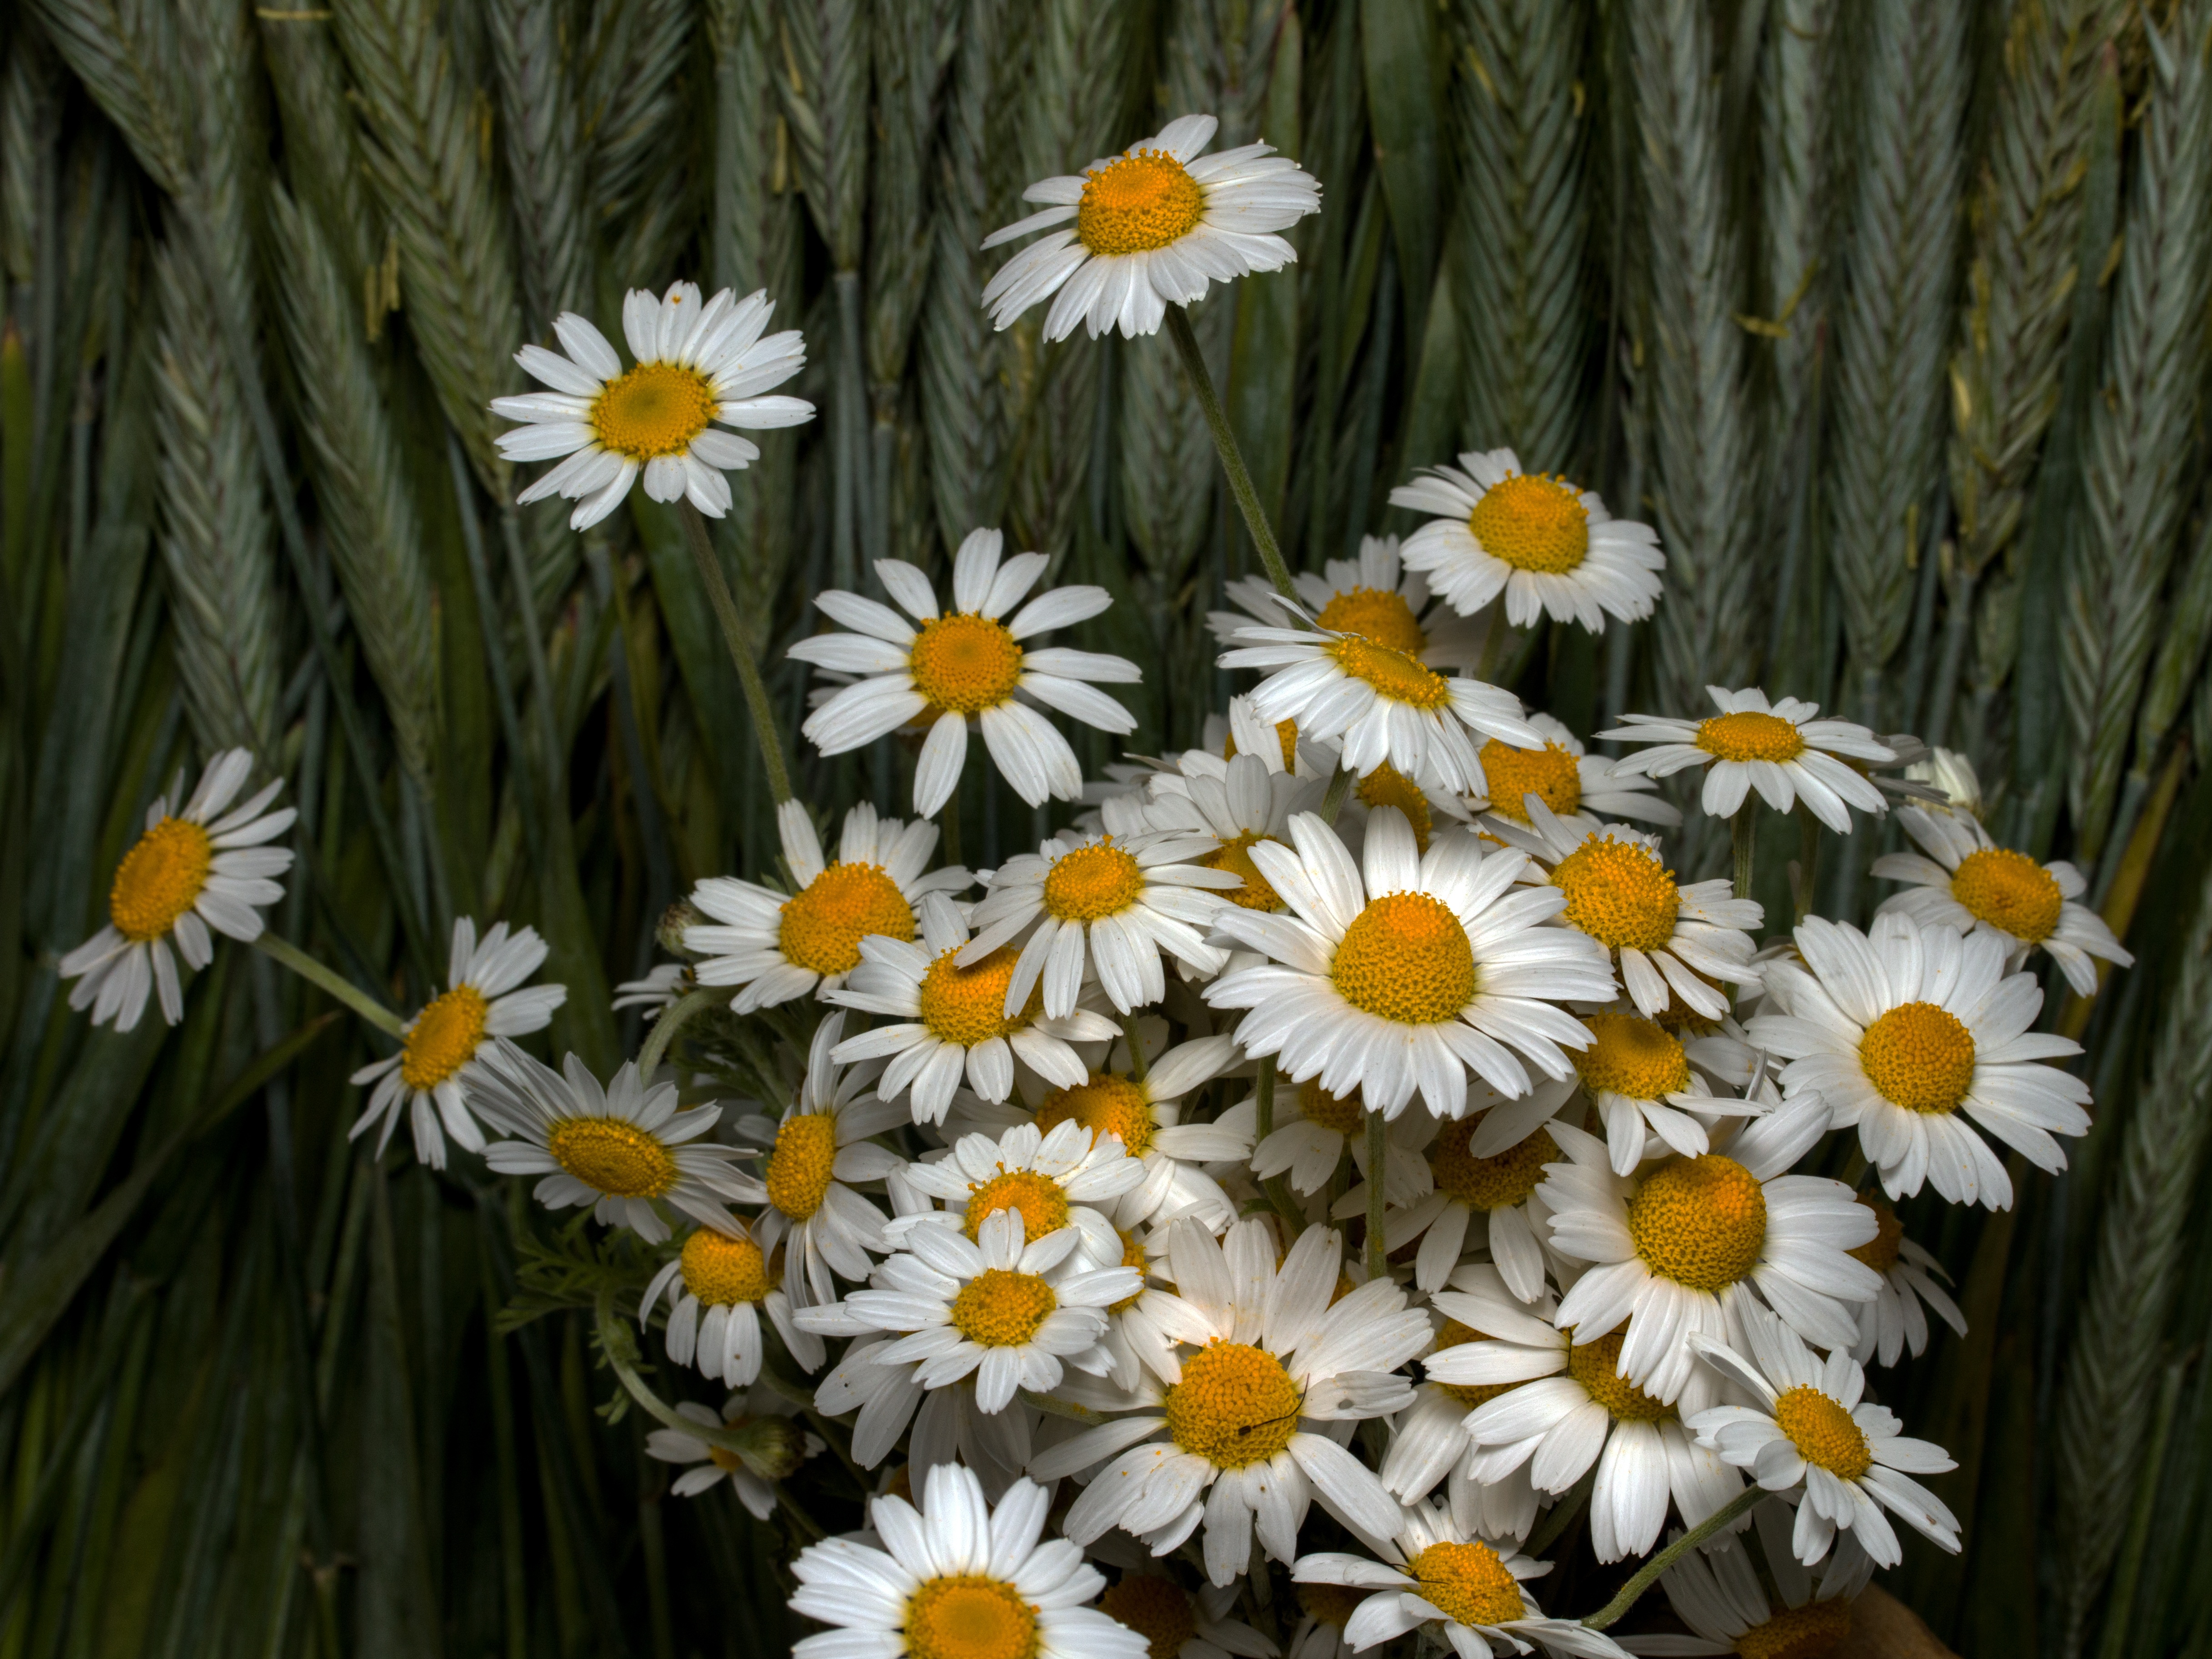
plant, flower, petal, daisy, herb, botany, ear, flora, wildflower, flowers, cereals, floristry, roe, flowering plant, daisy family, wild margareten, oxeye daisy, land plant, chamaemelum nobile, marguerite daisy, chrysanths